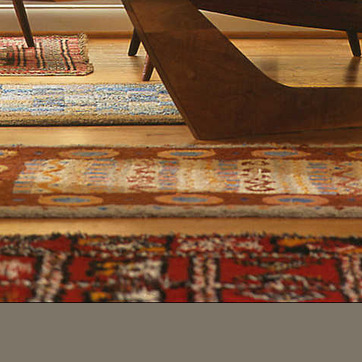
Material: carpet